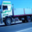
Label: truck